Heather Vitale

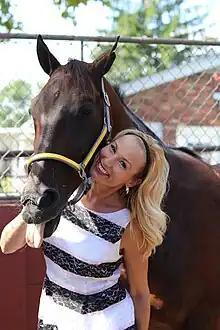
Heather Vitale with Foiled Again, richest Standardbred in history, at Open Space Pace at Freehold Raceway (New Jersey) in 2018.

A graduate of Monmouth University (New Jersey) in 1994, Vitale graduated cum laude with Bachelor of Arts. She had major in Public Relations and a minor in Journalism.